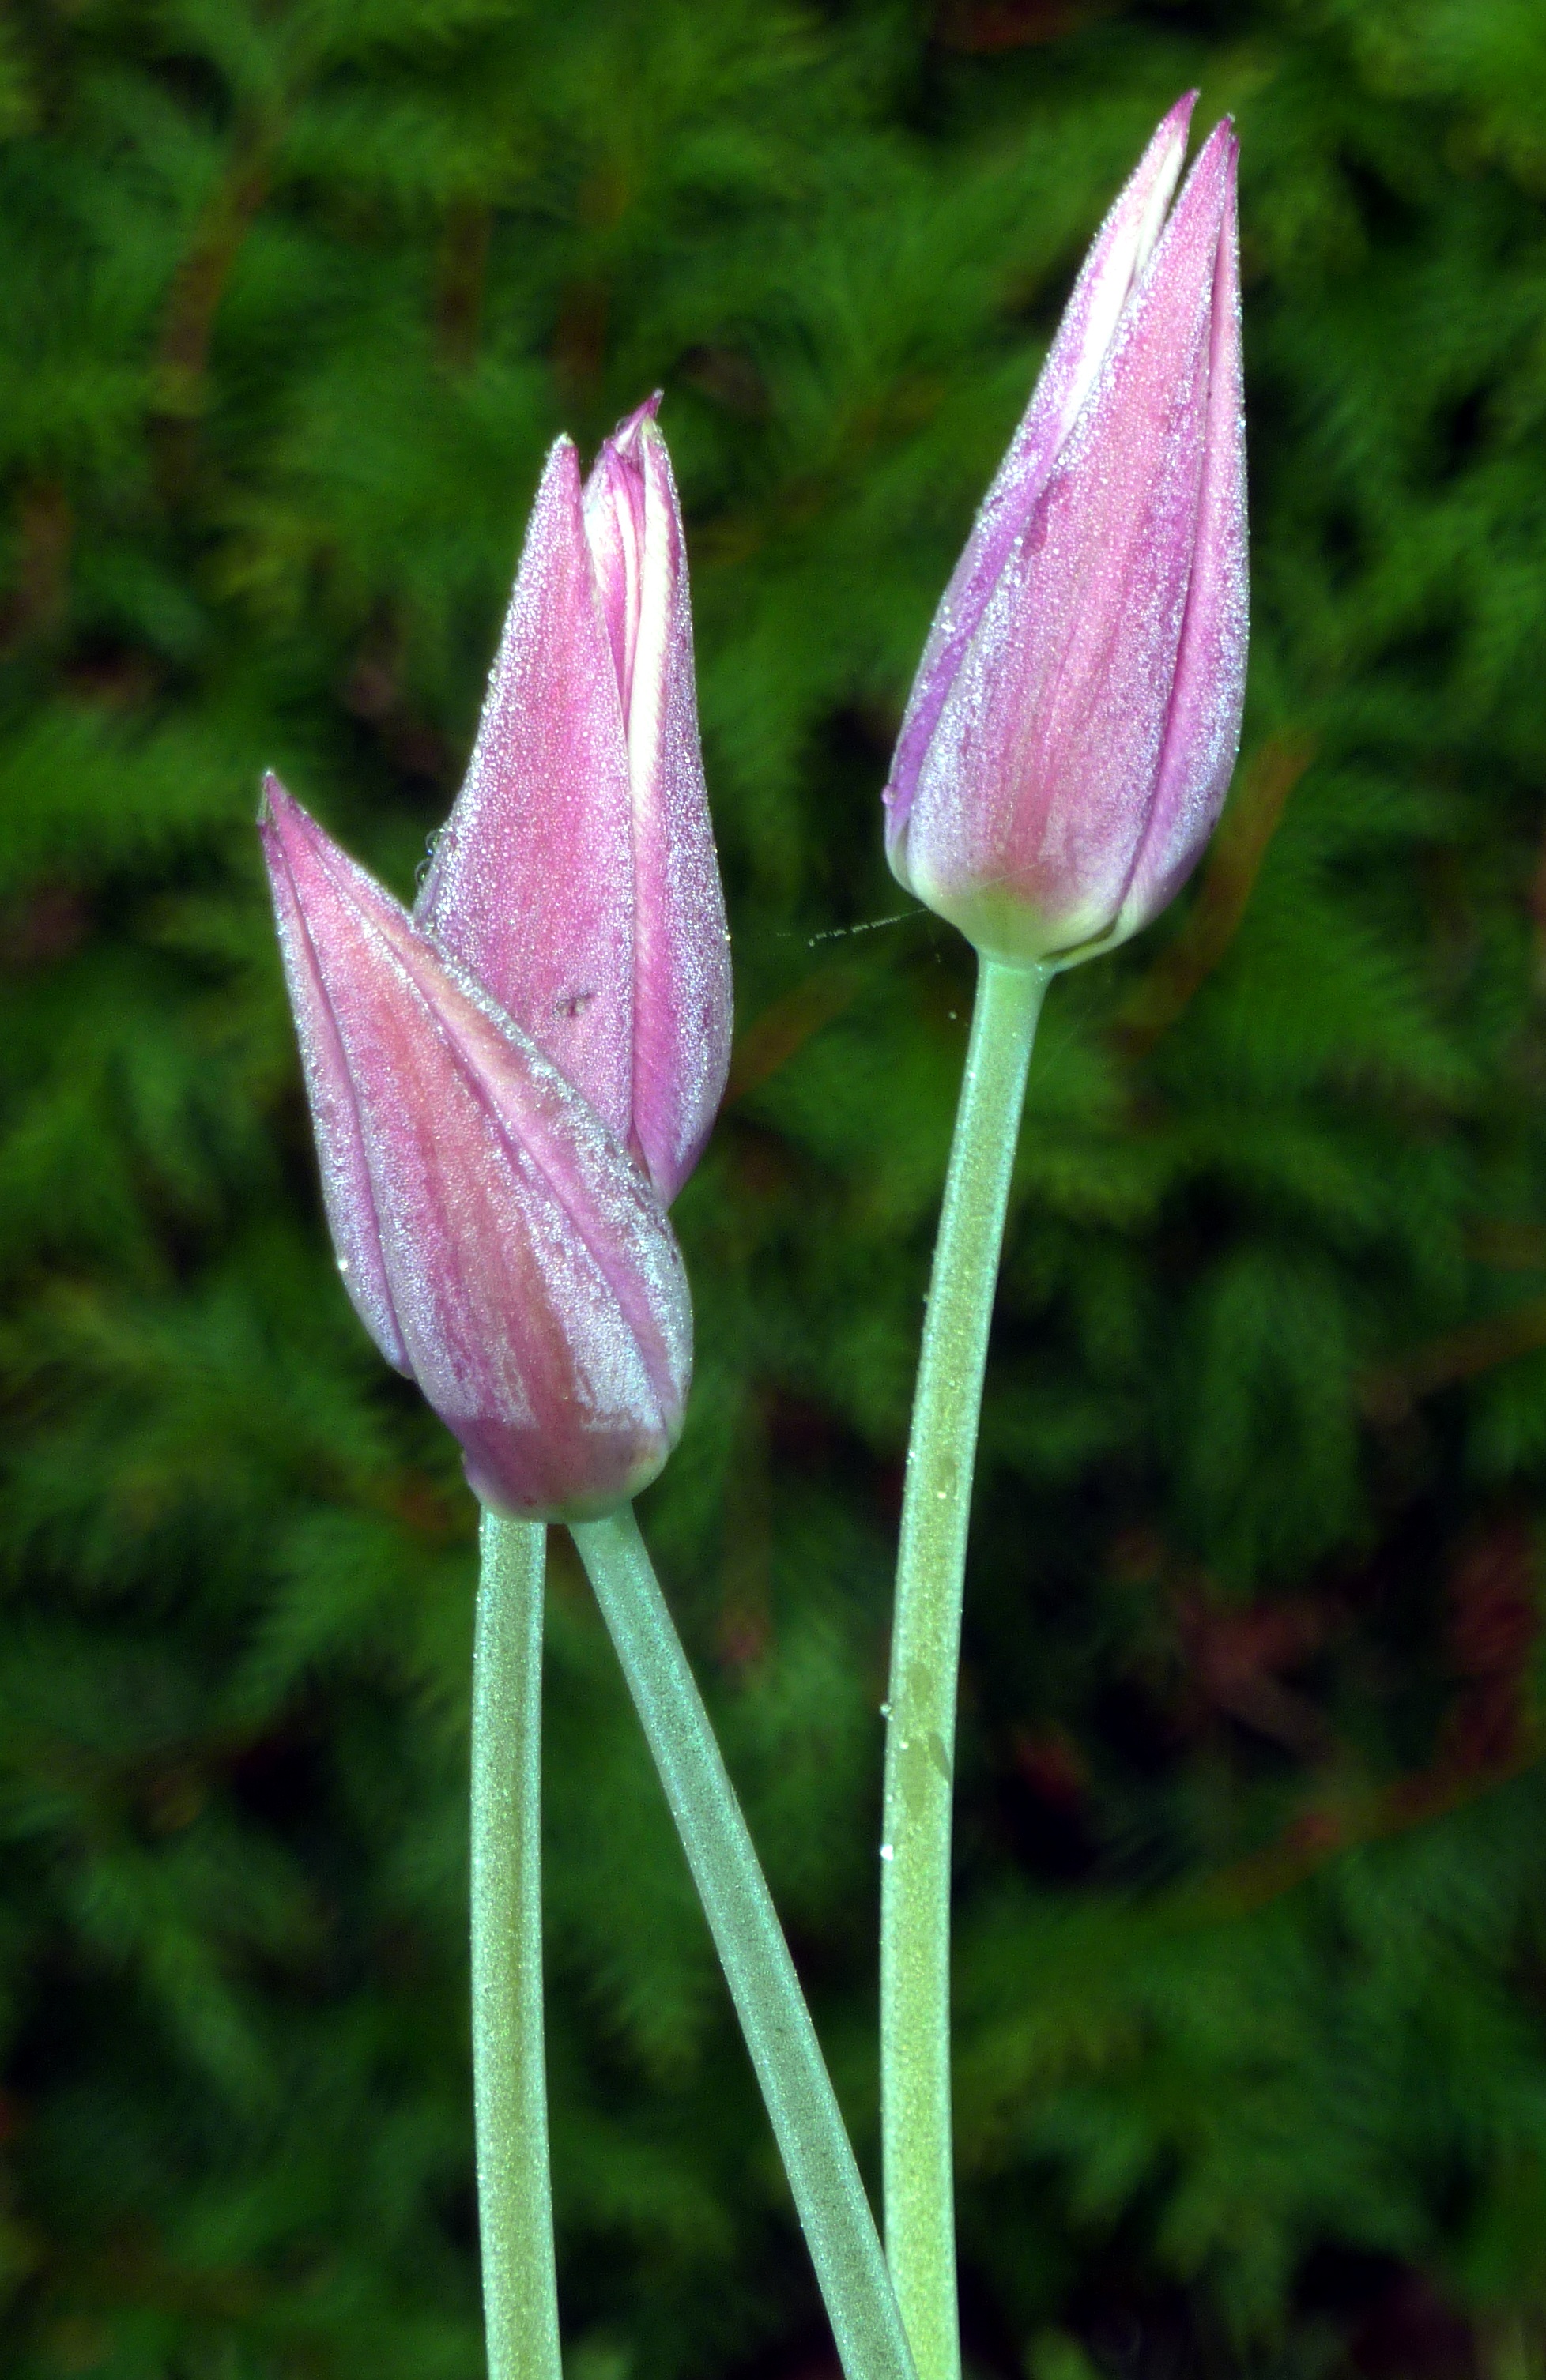
dew, plant, morning, flower, petal, france, botany, garden, pink, flora, tulips, flowering plant, plant stem, land plant, fawn lily